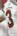
Number: 3